Joe Thompson (rugby)

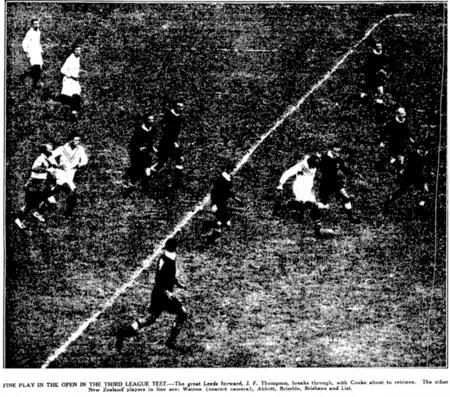
Thompson kicking the ball ahead with Bert Cooke contesting in the 3rd test against New Zealand in 1932 at Carlaw Park.

In Test matches Joe Thompson was on the winning side on eight occasions in 12 appearances, with the distinction of selection for Australian tours in 1924, 1928 and 1932. In the history of tours to Australasia the only forward to equal this was Brian Edgar of Workington Town. On each of Thompson's three tours Britain came home with The Ashes. The 1932 tour was his apotheosis, playing in a star-studded pack in all six Tests in Australia and New Zealand. This included the infamous second Australian Test, enshrined in Rugby League history as the "Battle of Brisbane" with nine players suffering serious injury. In New Zealand all three Tests were won and on the whole tour only two of 26 games were lost.